Lamport and Holt

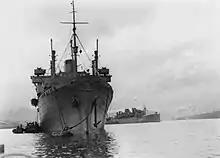
The Polish liner (left) as a troop ship in the Second World War, with another troop ship in the background (centre right)

On 12 November 1928 "Vestris" foundered in a heavy sea in the North Atlantic about 300 miles off Hampton Roads with the loss of at least 110 lives. Both the sinking and the loss of life were attributed to Lamport and Holt's negligence. The adverse publicity led the company to withdraw its New York – River Plate passenger service. Its ocean liners returned to Britain and were laid up: "Vauban" and "Vandyck" at Southampton and "Voltaire" on the River Blackwater, Essex.